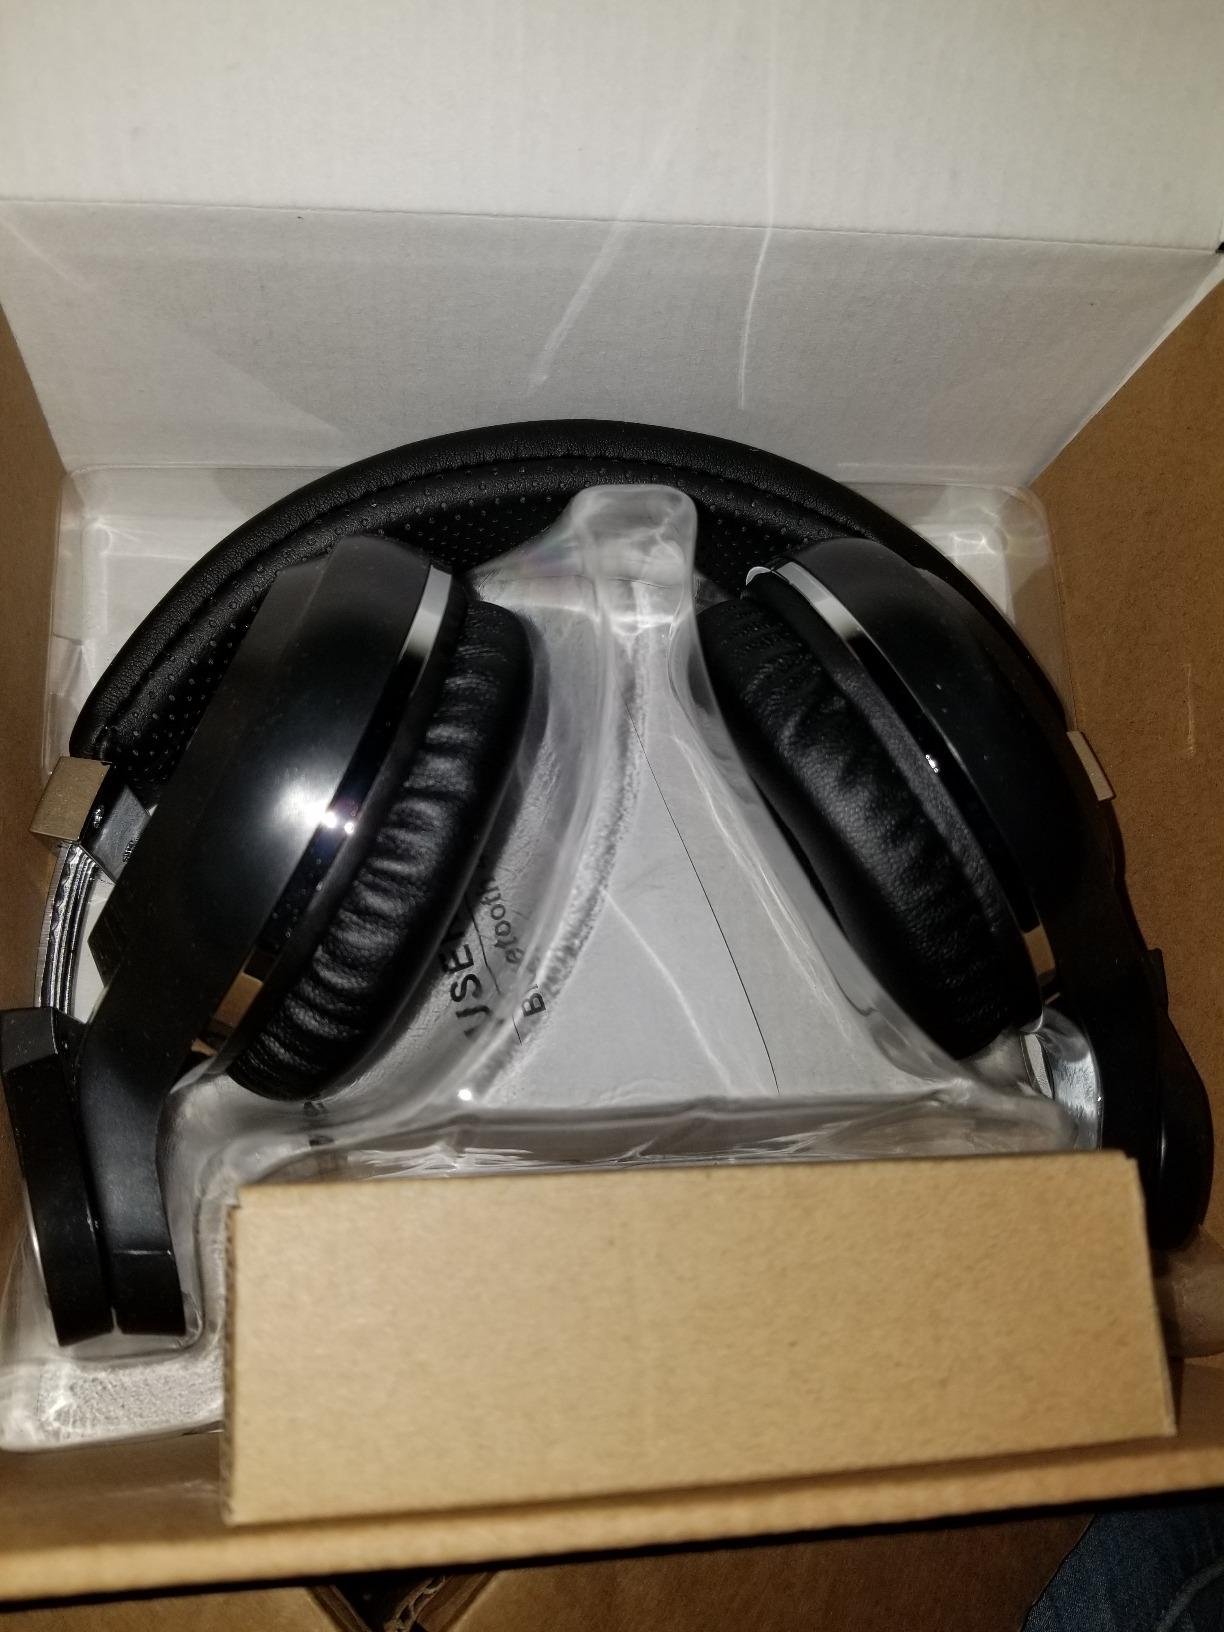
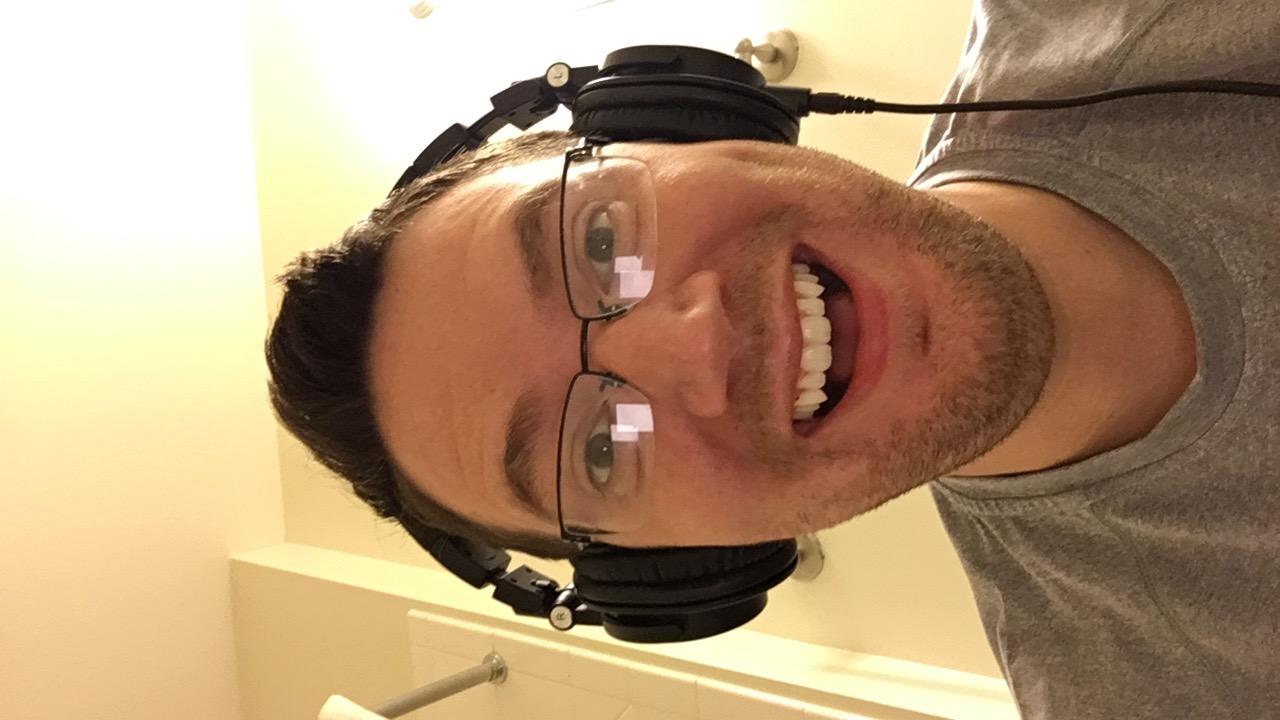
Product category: headphones
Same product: no